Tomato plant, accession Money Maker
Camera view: tilt-top (135 deg); turntable rotation: 90 degrees
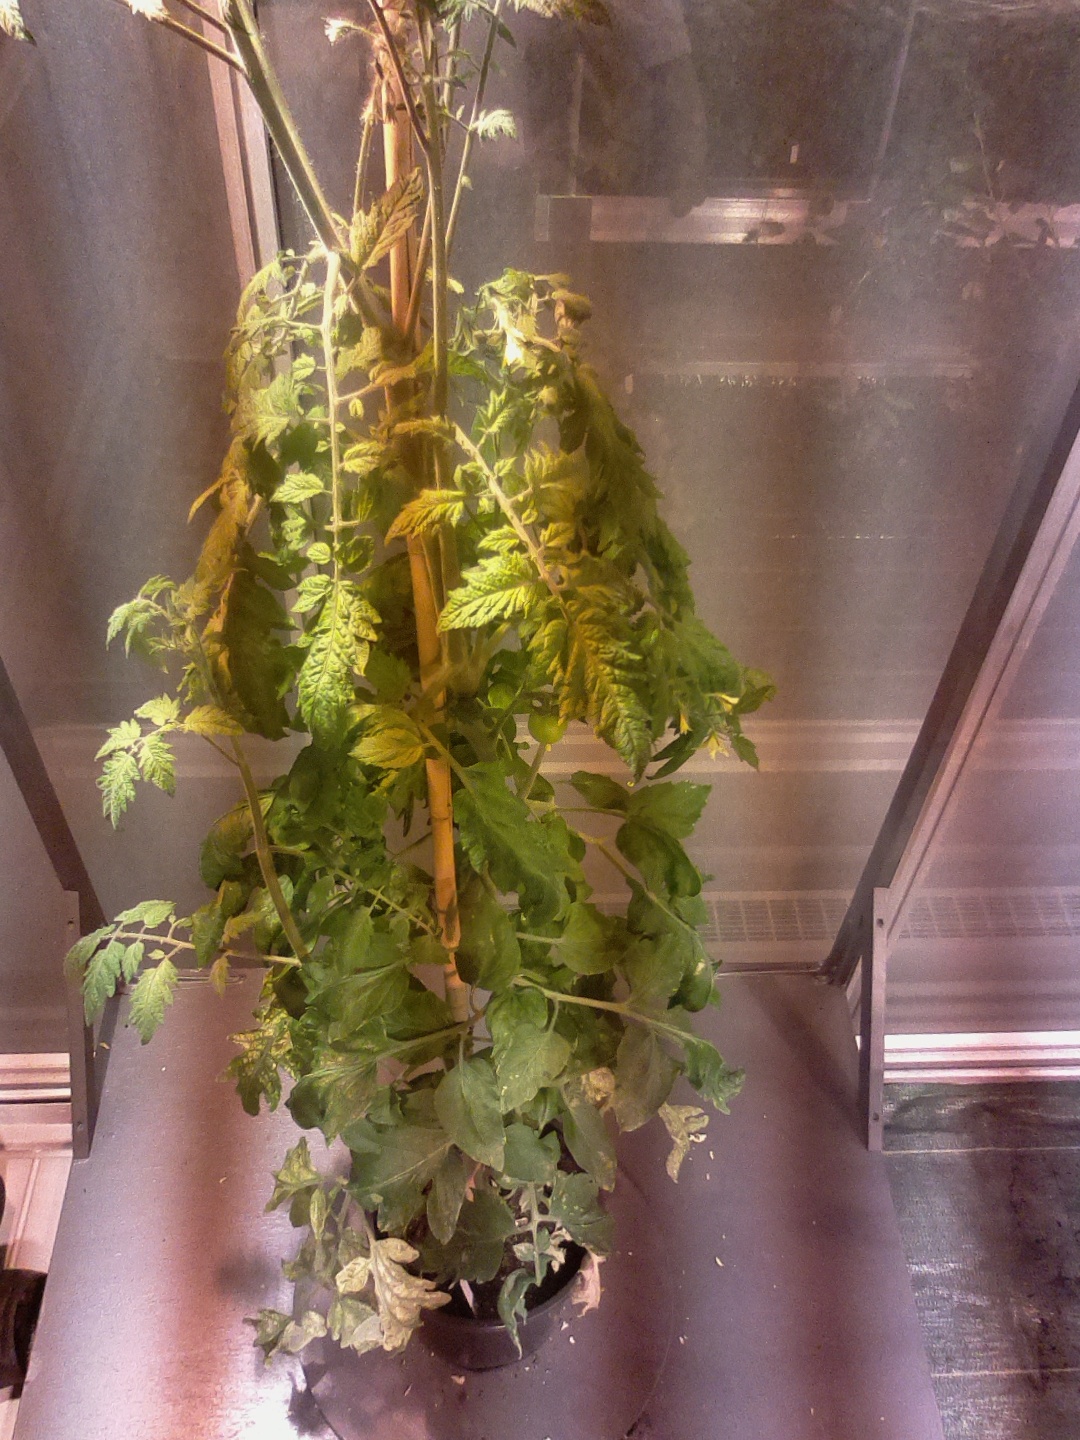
BBCH growth stage 72: 20%-30% of final fruit size